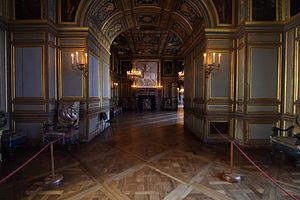
Le salon du Donjon, ou «
Le château de Fontainebleau est un château royal de styles principalement Renaissance et classique, près du centre-ville de Fontainebleau, à une soixantaine de kilomètres au sud-est de Paris, en France. Les premières traces d'un château à Fontainebleau remontent au XIIᵉ siècle. Les derniers travaux sont effectués au XIXᵉ siècle.